List of Lepidoptera of Malta

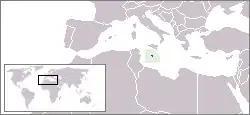
Location of Malta

The Lepidoptera of Malta consist of both the butterflies and moths recorded from the island of Malta.